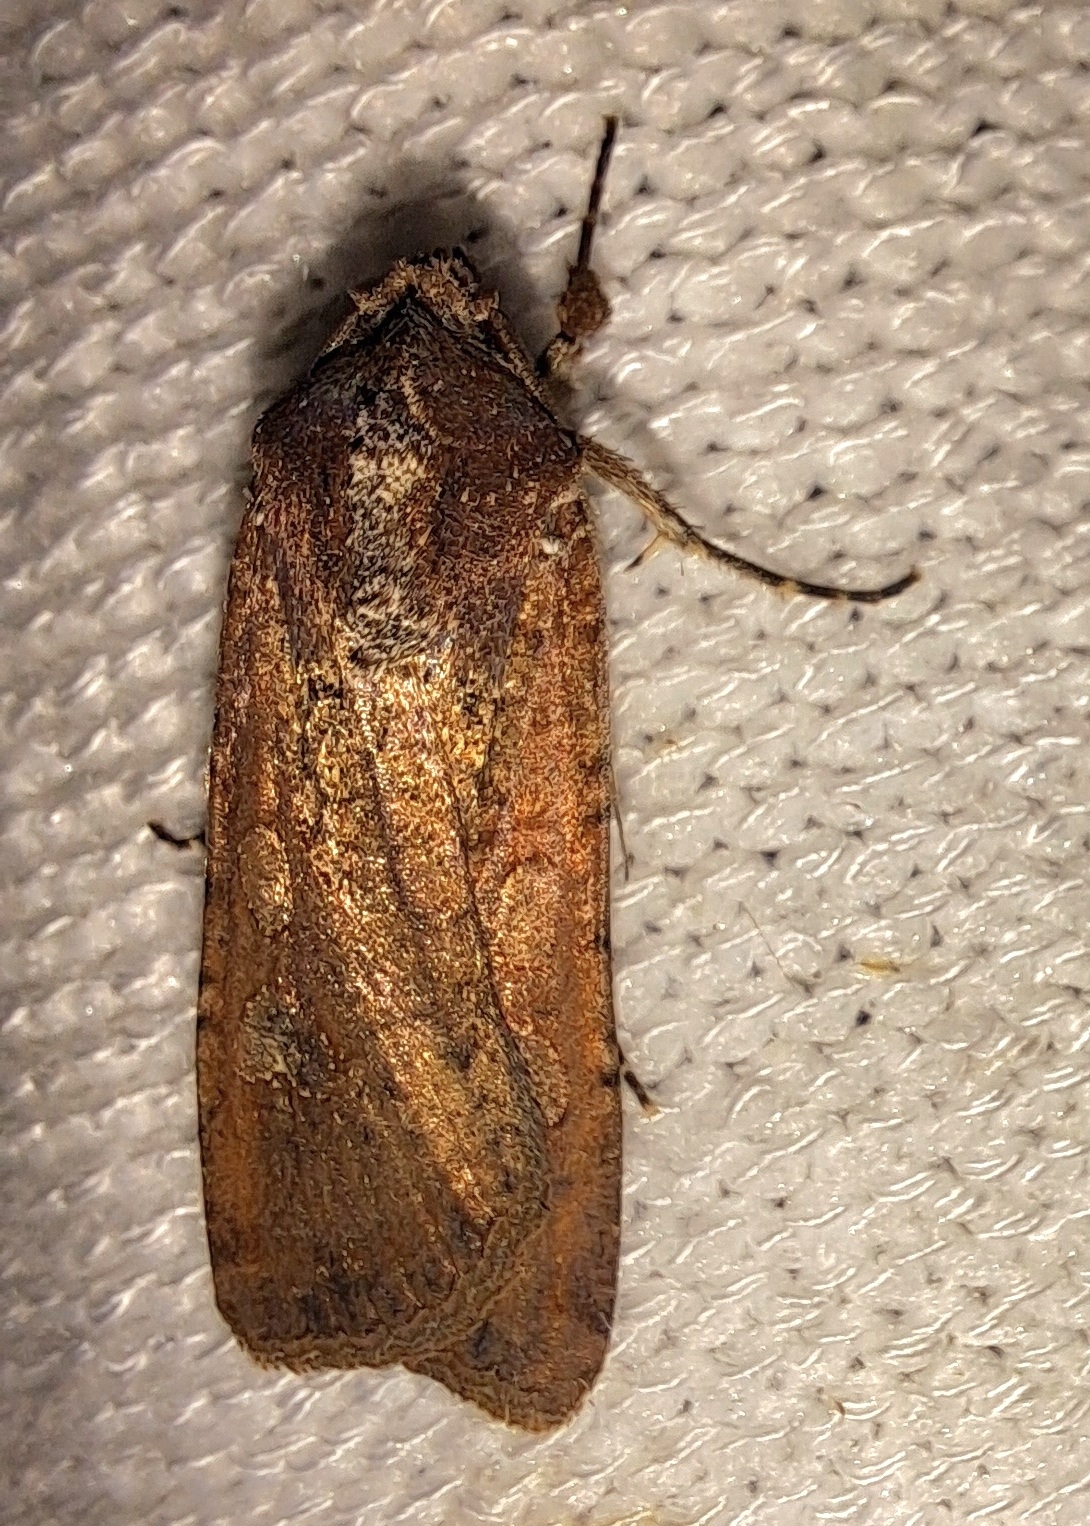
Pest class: cutworms